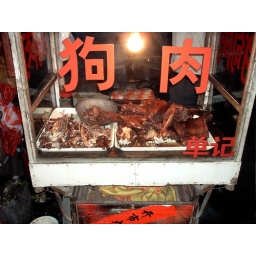
BBQ dog vendor at the street market in Qufu, China.